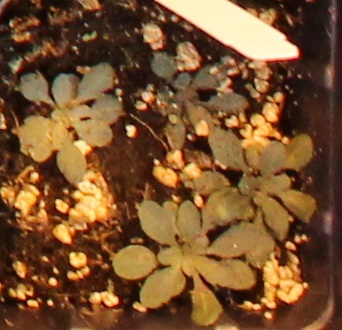
Label: Horseweed